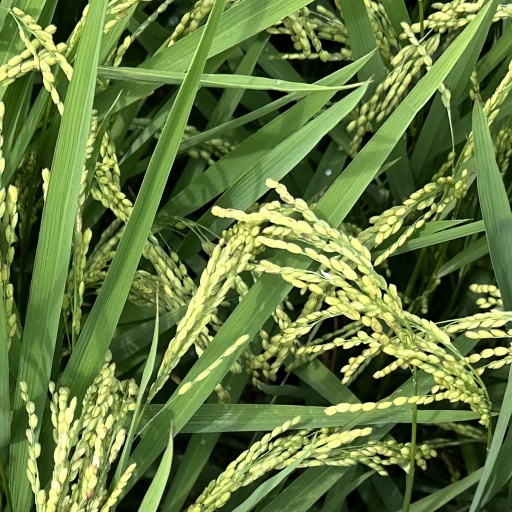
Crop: rice